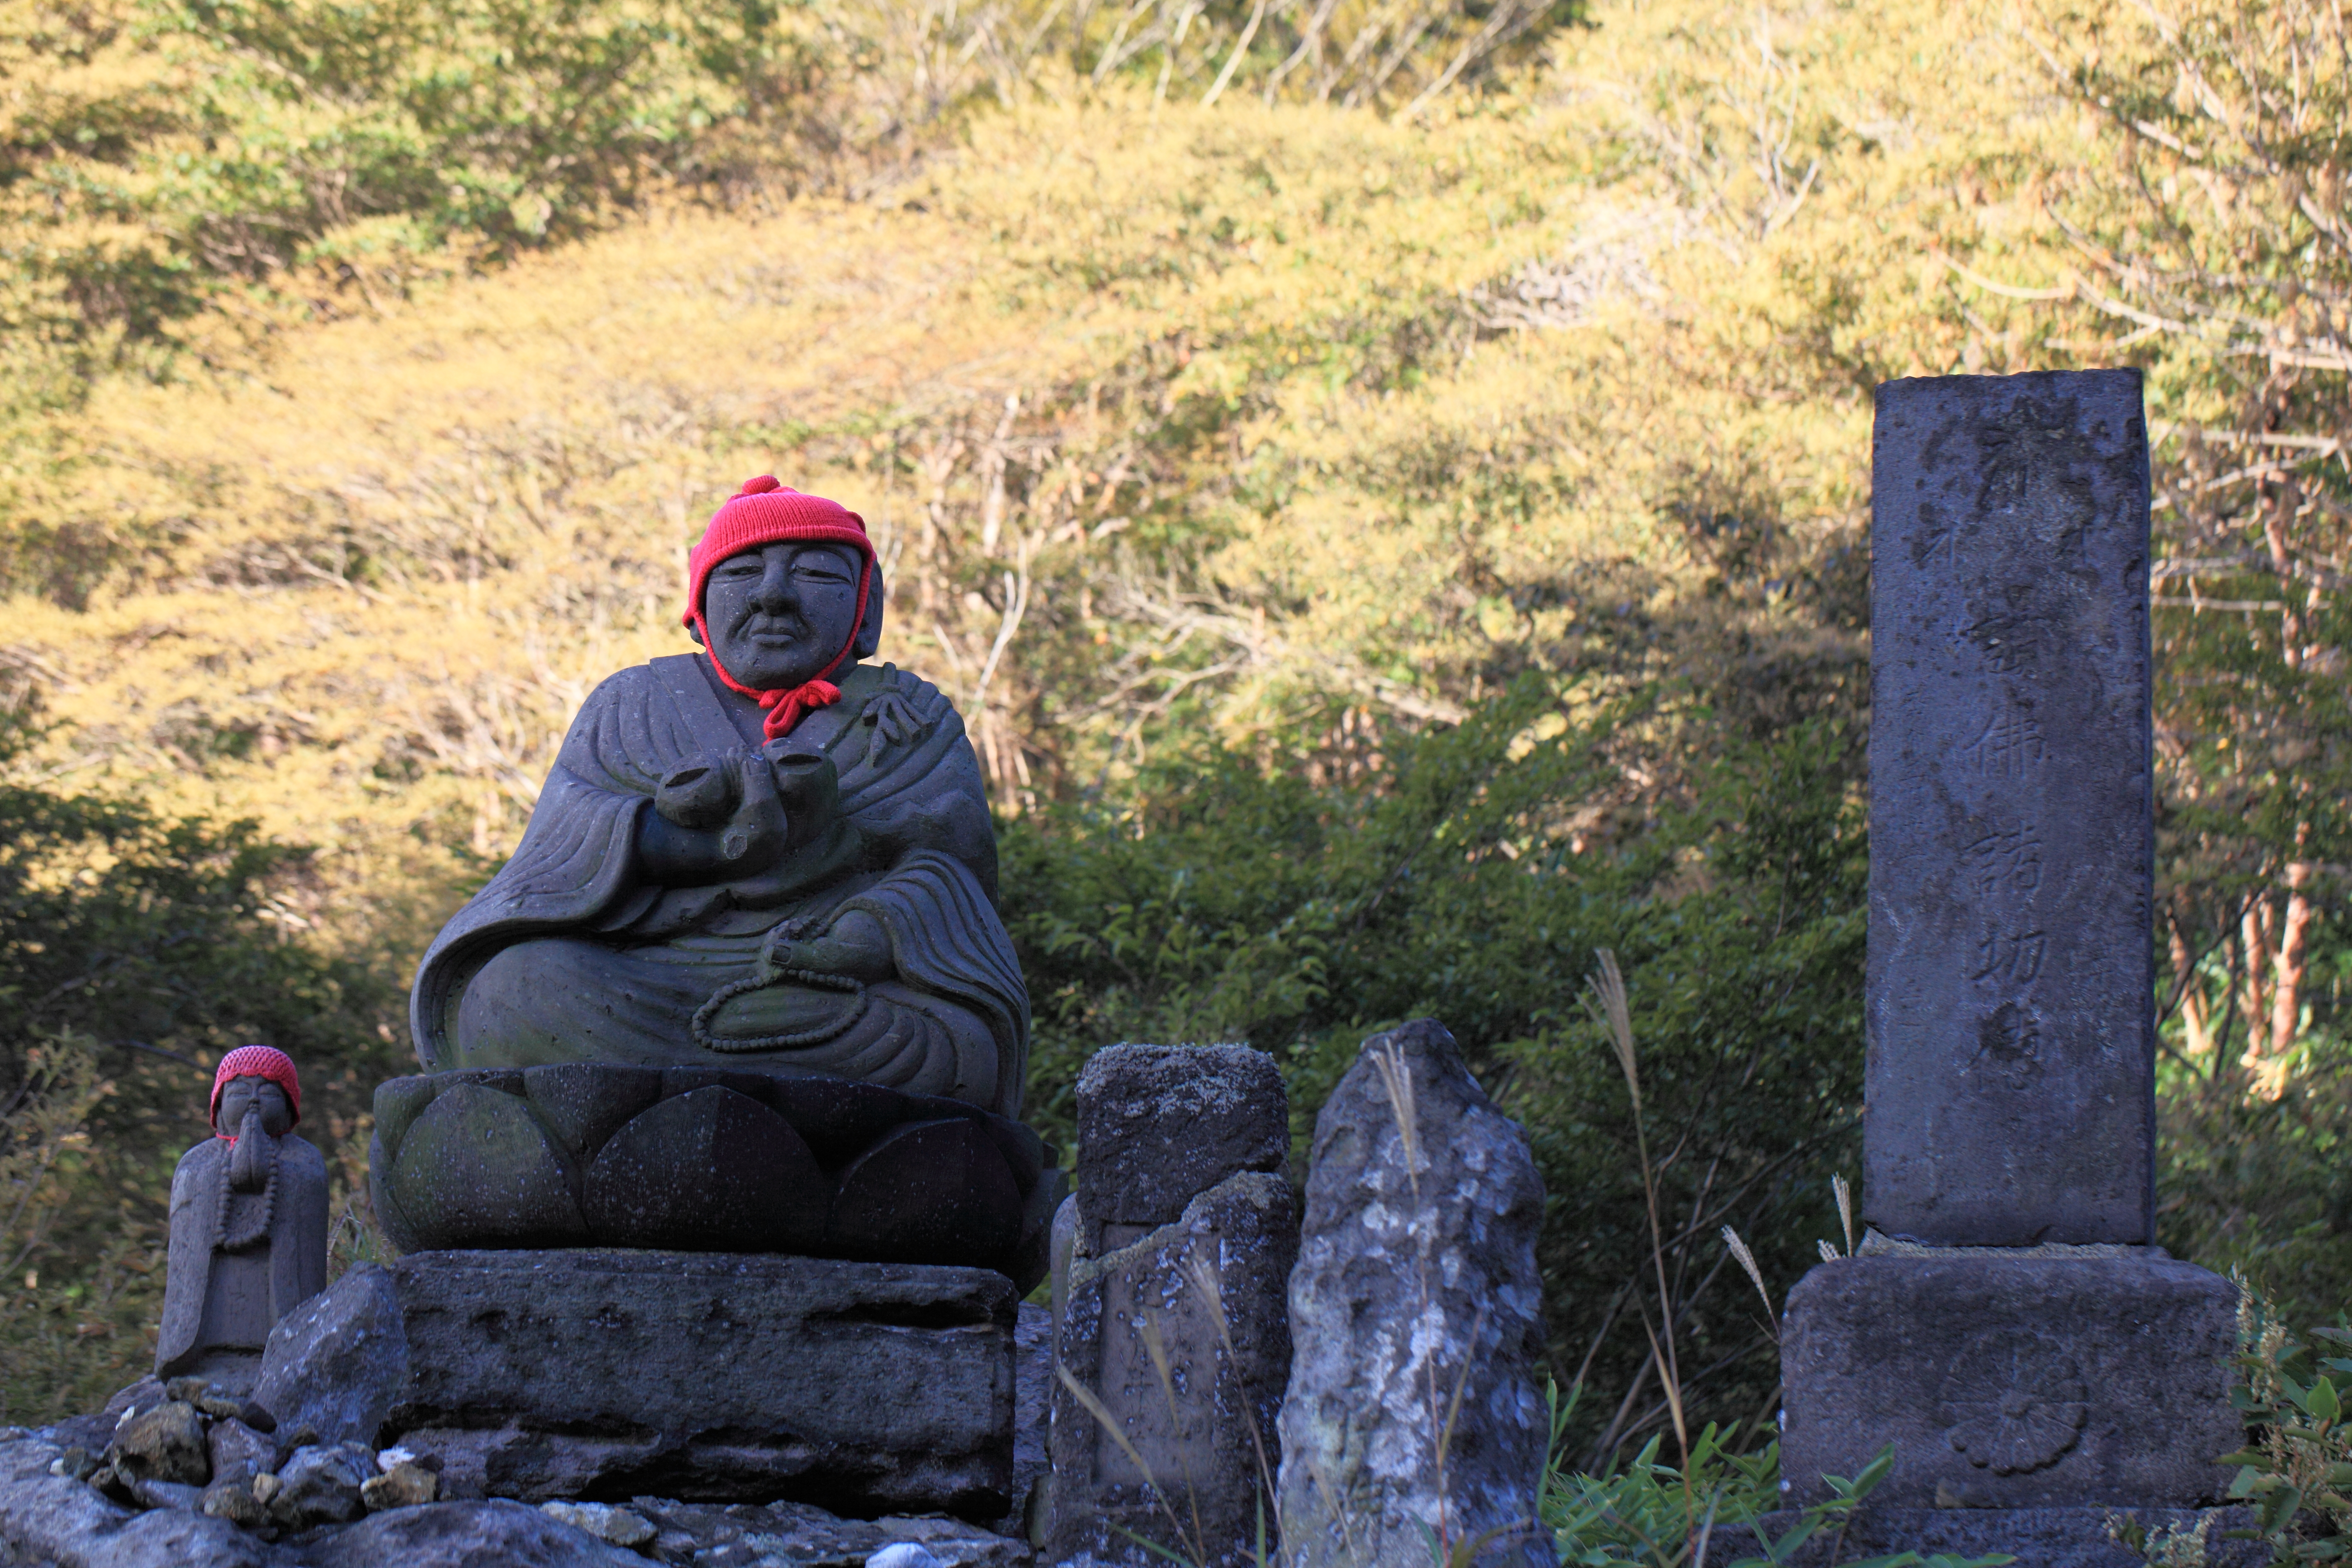
rock, wilderness, monument, high, memorial, tochigi, 5d, hires, markii, hi, res, resolution, nasu, sesshouseki